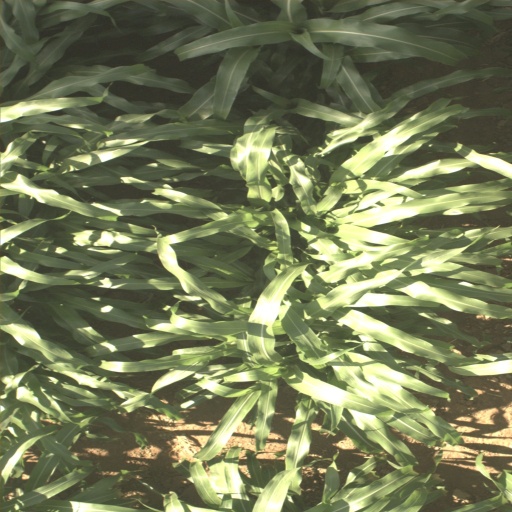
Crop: sorghum